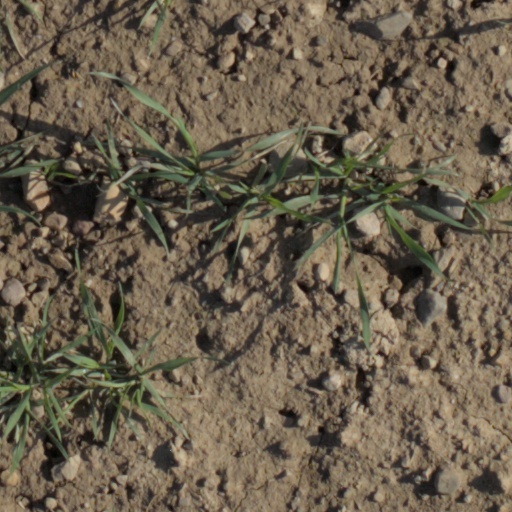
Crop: wheat